John E. Woodward

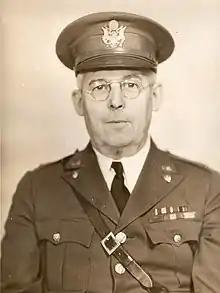
Woodward as a colonel, "circa" 1920

John E. Woodward (May 24, 1870 – August 4, 1944) was a career officer in the United States Army. A veteran of the Spanish–American War, Philippine–American War, Moro Rebellion, Pancho Villa Expedition, and World War I, he served from 1892 to 1934 and attained the rank of brigadier general. Woodward was most notable for his command of the 113th Infantry Regiment, Camp Upton, 152d Depot Brigade, 24th Infantry Brigade, 151st Depot Brigade, and 12th Division.